Chevrolet Kingswood

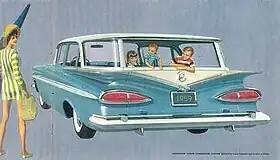
1959 Chevrolet Kingswood (rear)

The Chevrolet Kingswood was a 4-door station wagon produced by Chevrolet in 1959 and 1960, and again from 1969 to 1972 built on the GM B Body platform.